Francis Laking

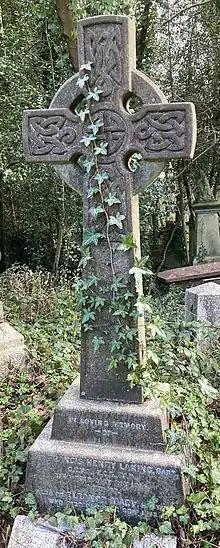
Grave of Sir Francis Henry Laking at Highgate Cemetery (west side)

In 2004, Norwegian biographer Tor Bomann-Larsen put forward the hypothesis that King Olav V of Norway was not the biological son of King Haakon VII, but his mother, Queen Maud, had been, in 1902 in London, artificially inseminated by Sir Francis Laking: